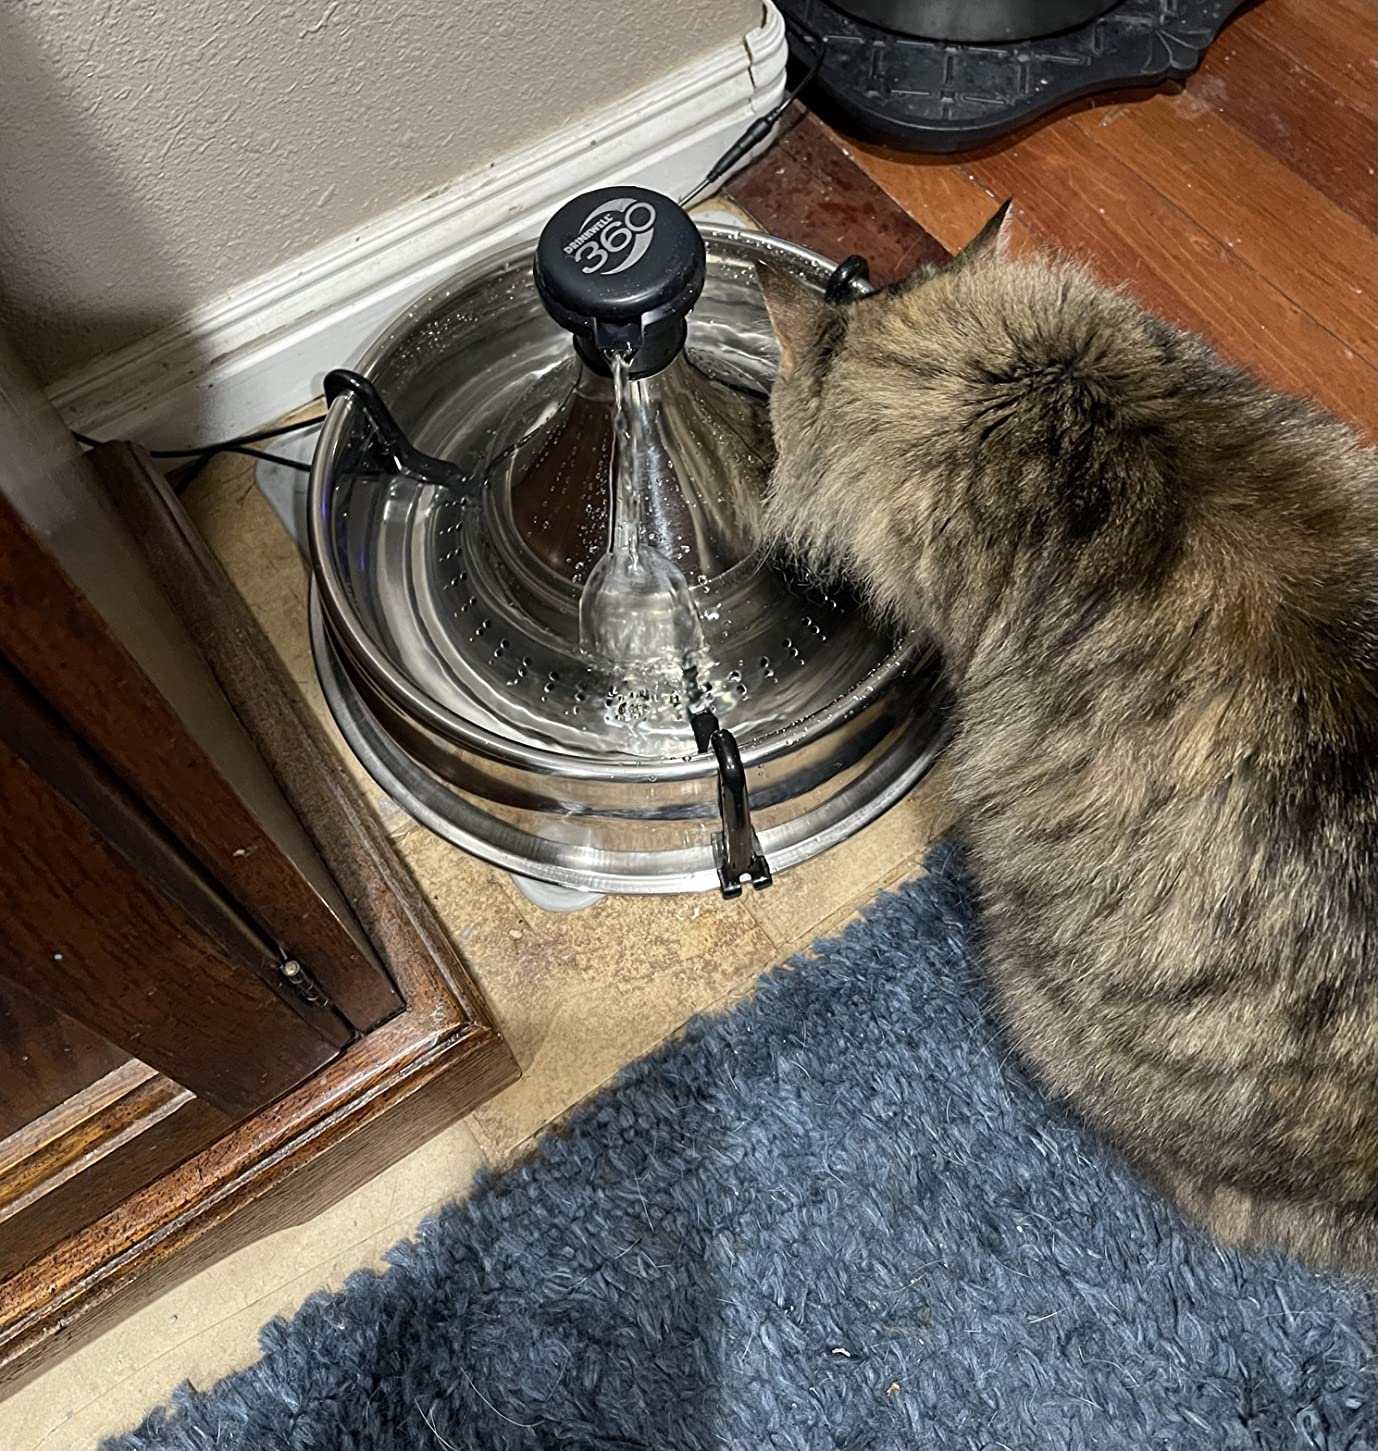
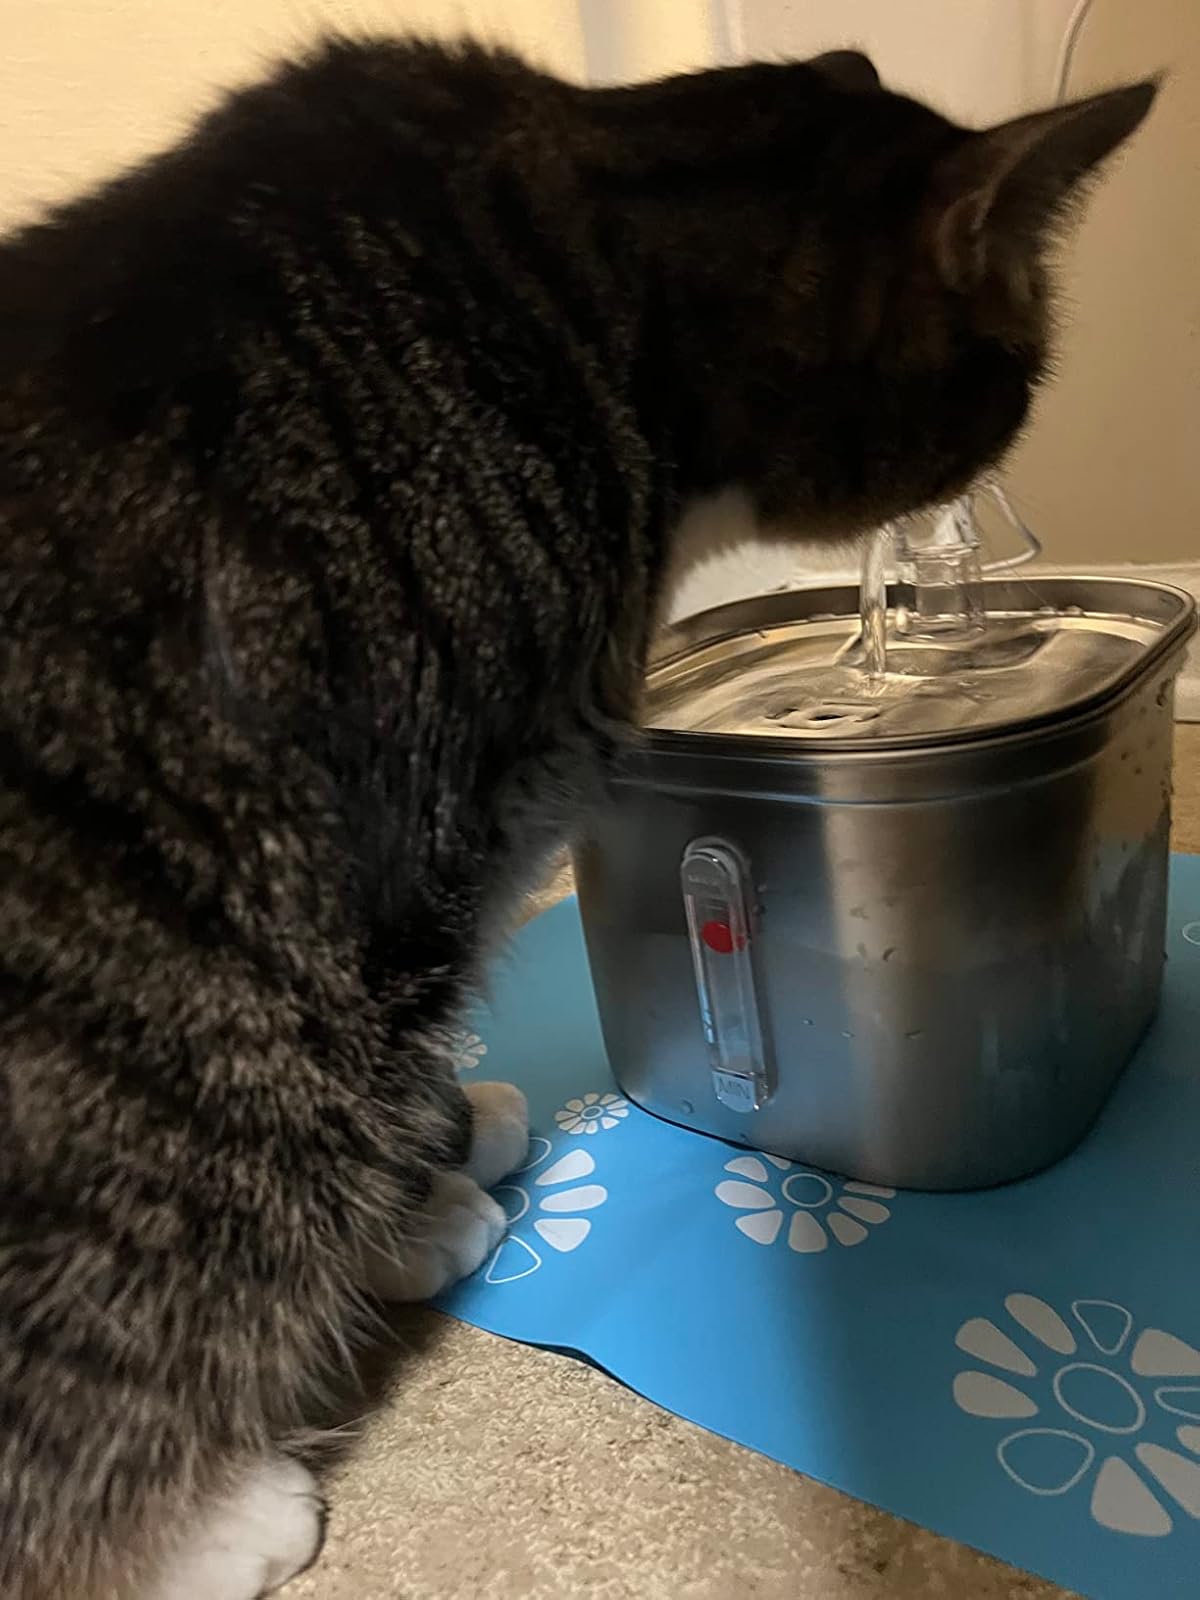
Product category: items_bowl
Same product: no